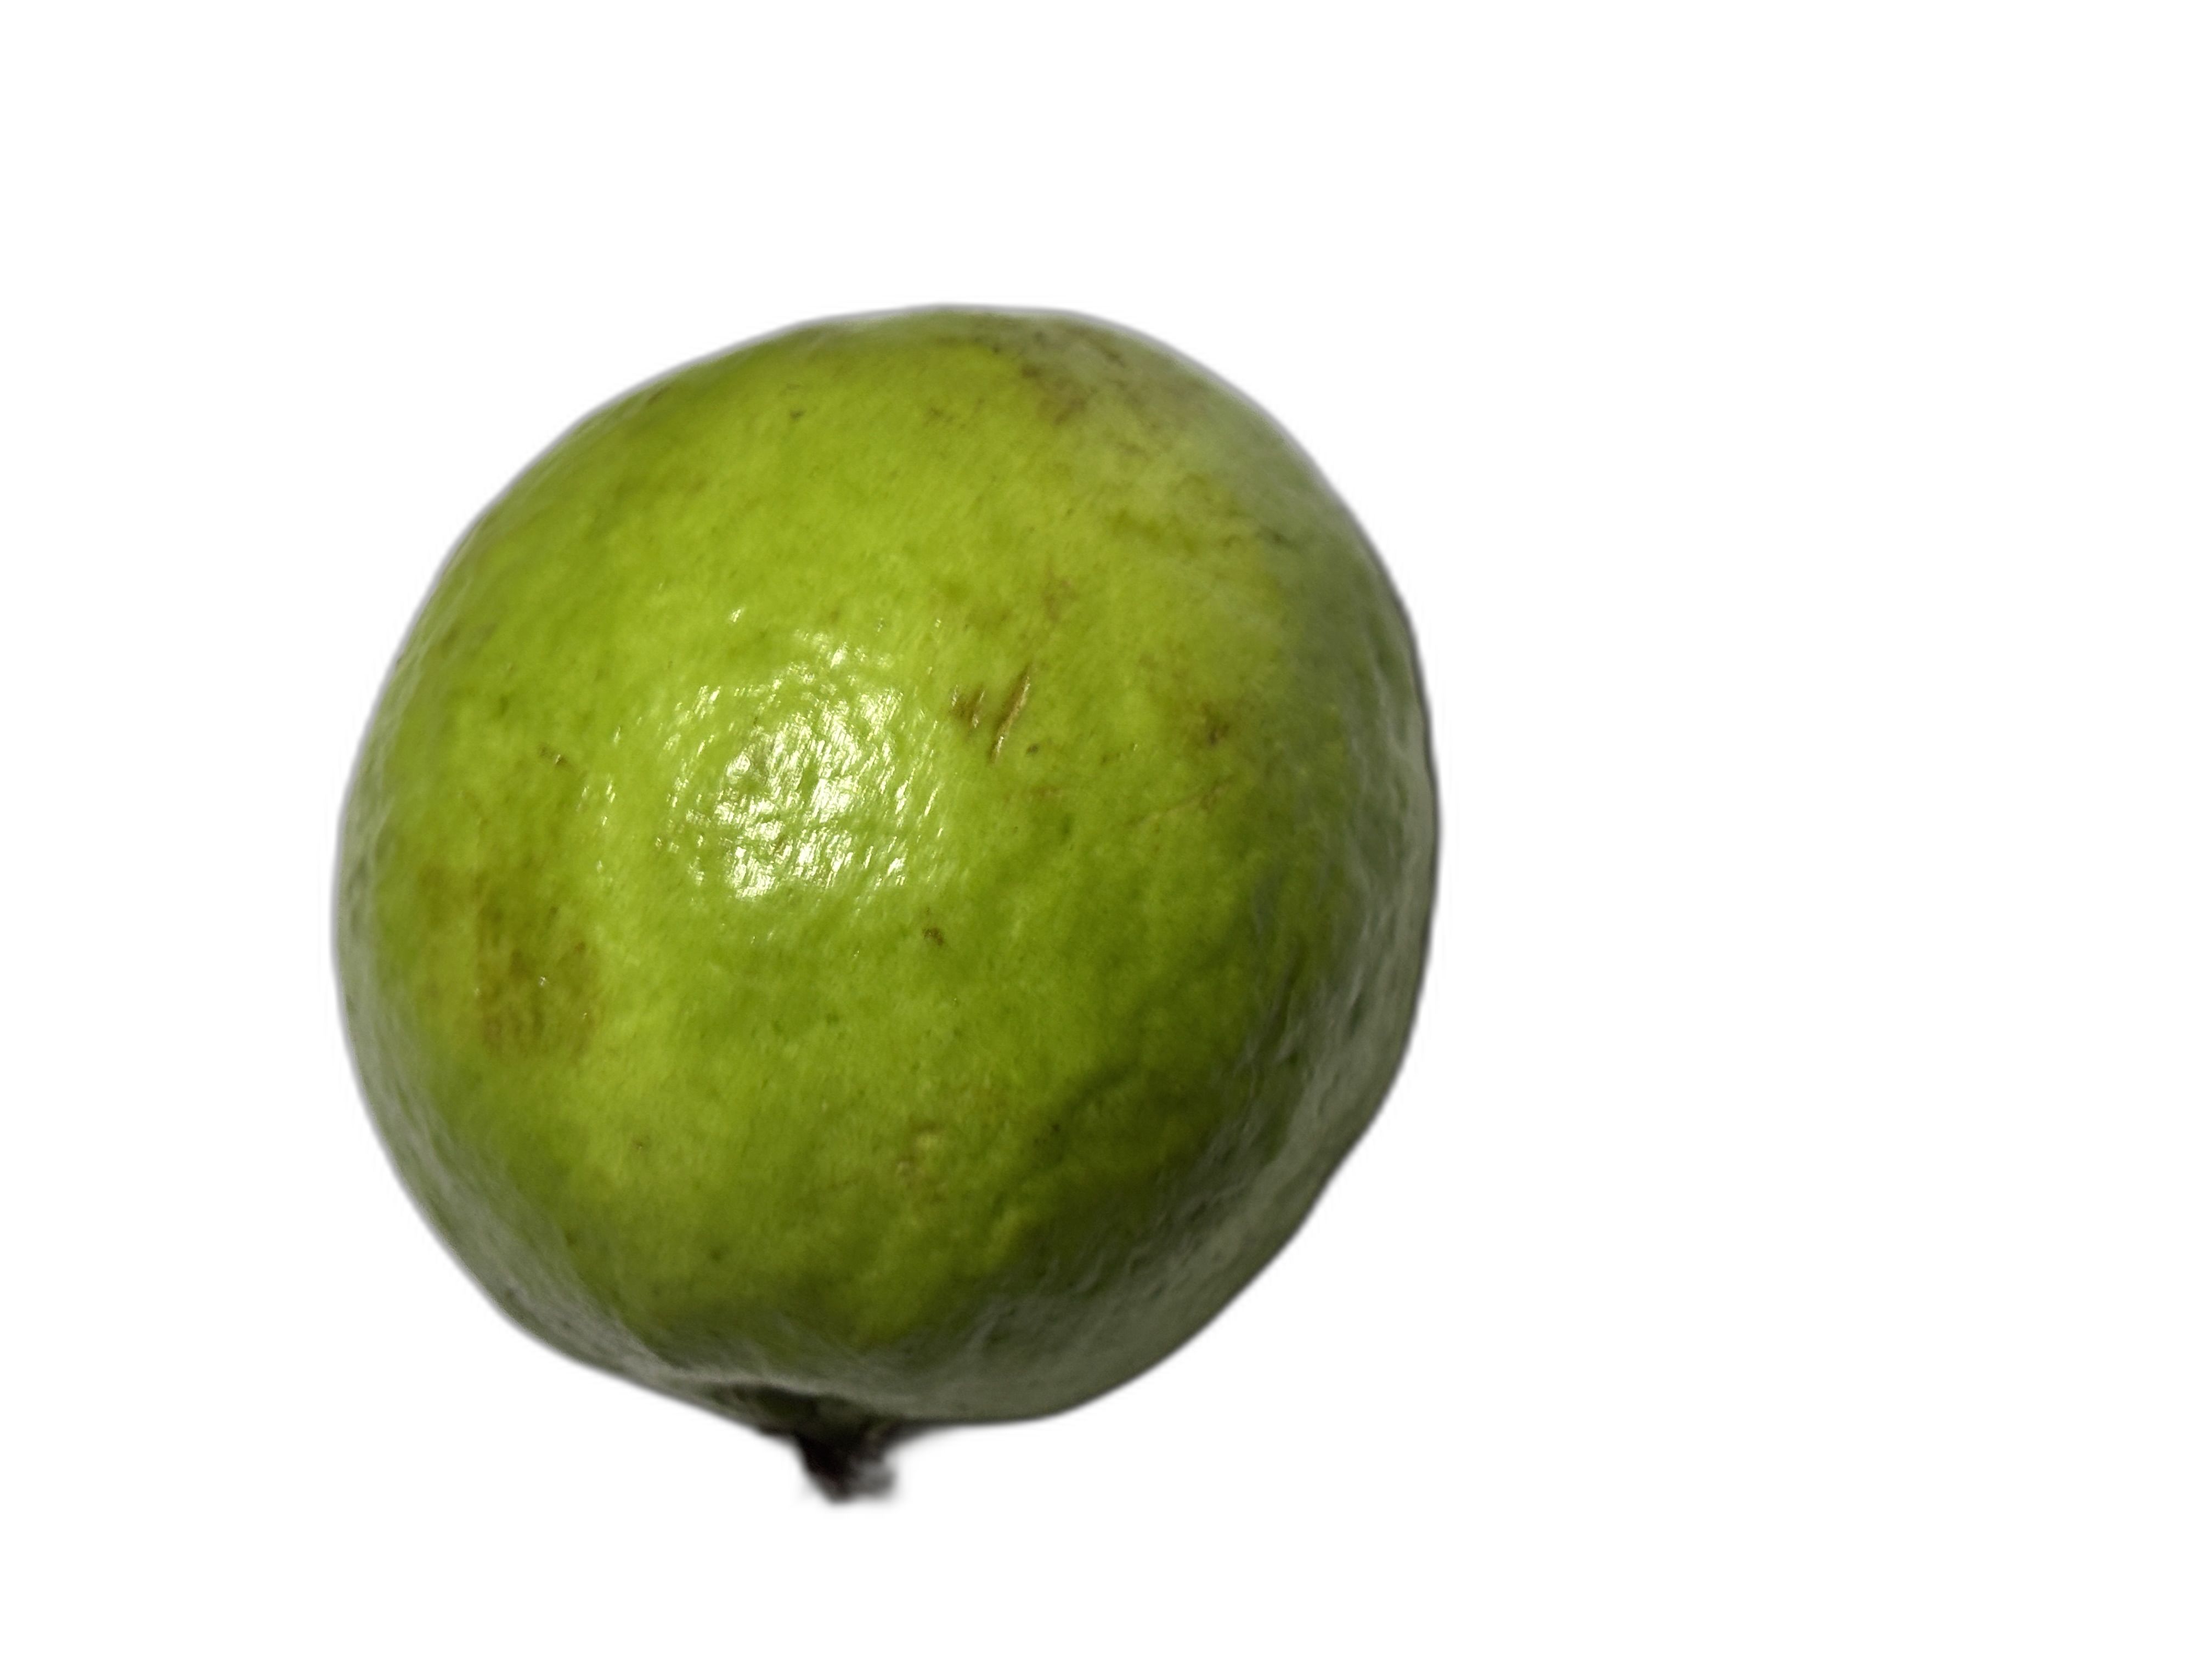
Plant part: fruit
Disease: Healthy